Delhi Gadhakal

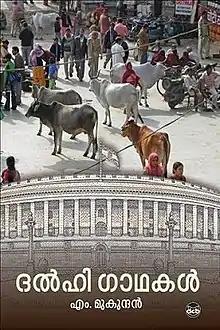
First edition

Delhi Gadhakal ("Tales from Delhi") is a Malayalam language novel by M. Mukundan. It was first published as a book by D. C. Books in November 2011. The novel portrays the various events that greatly influenced the author's life during the 40 years spent in New Delhi, since 1962. The novel has as protagonist a leftist Kerala youth, named Sahadevan, who had the shock of his life when he landed in Delhi to hear the news of Chinese attack on India. It was translated from Malayalam by Fathima E. V. and Nandakumar K. under the title Delhi: A Soliloquy.